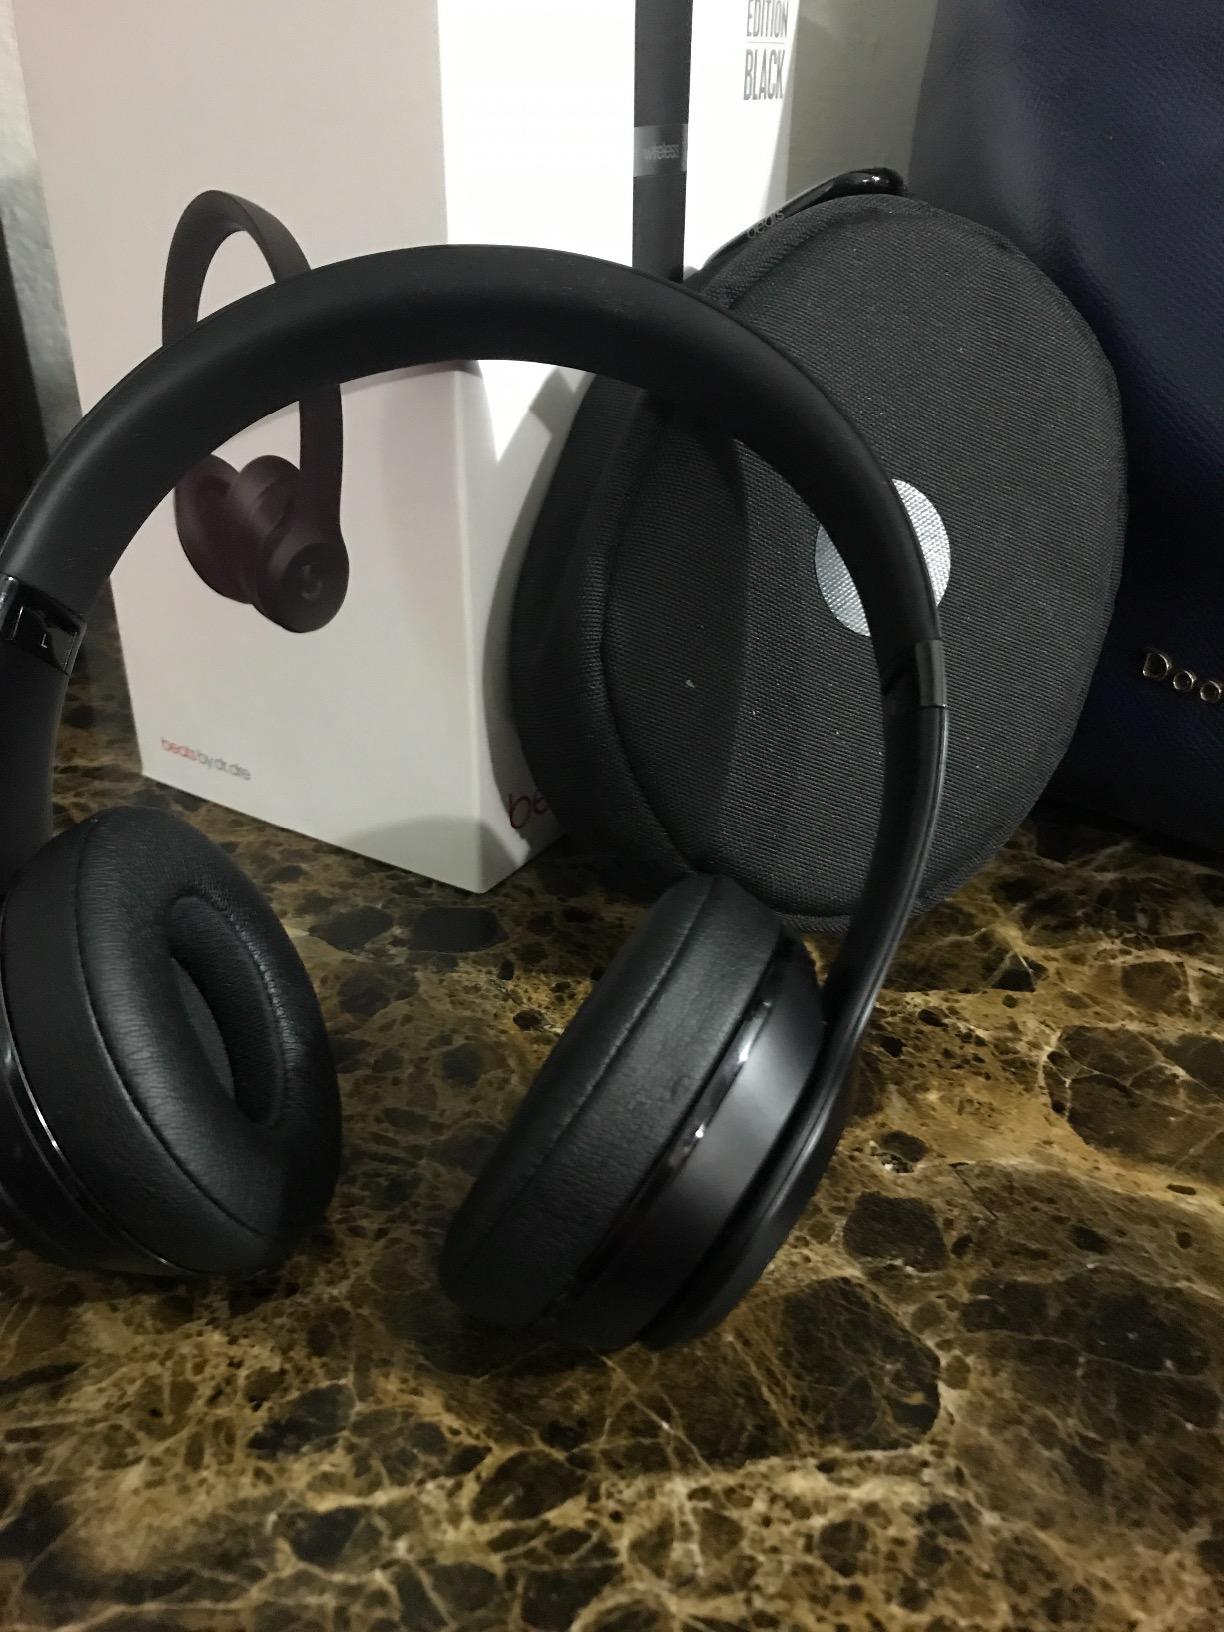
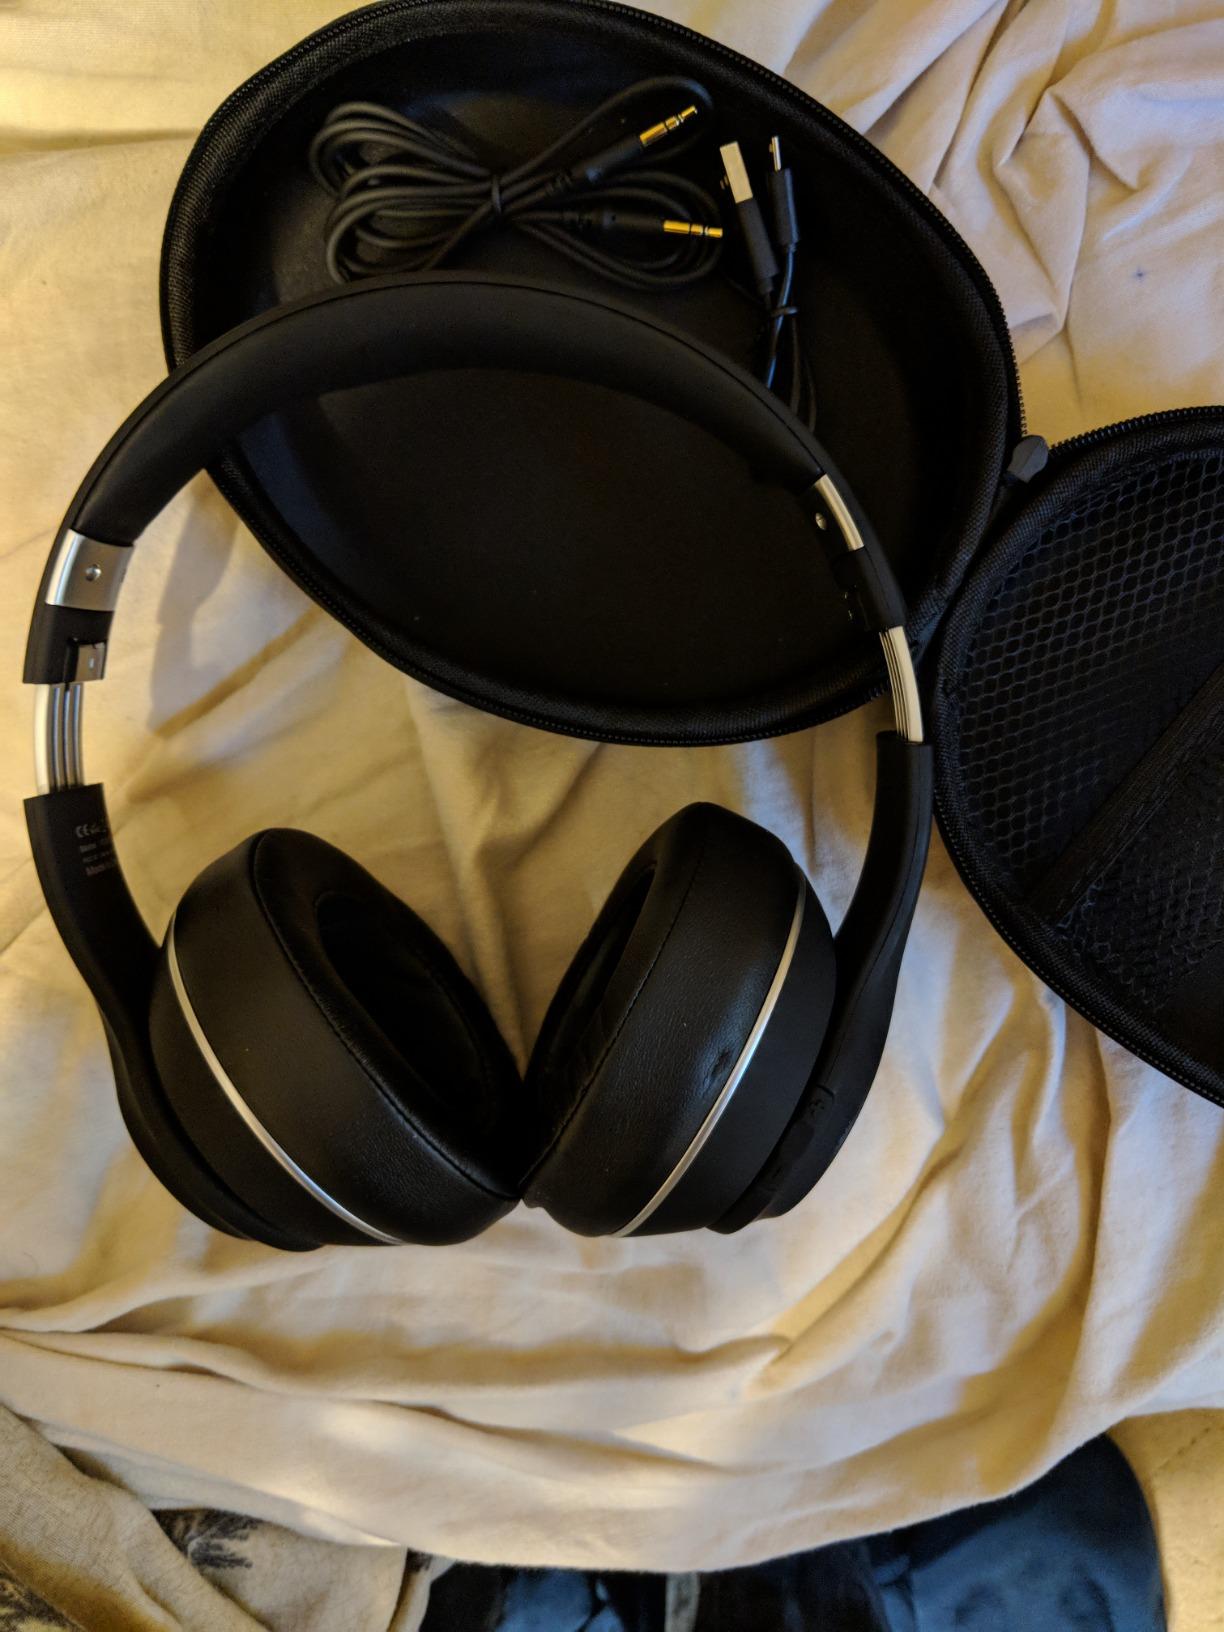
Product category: headphones
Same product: no